Francesco Gargano

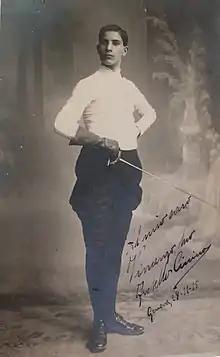

Francesco Gargano (5 May 1899 – 29 October 1975) was an Italian fencer. He won a gold medal in the team sabre event at the 1920 Summer Olympics.